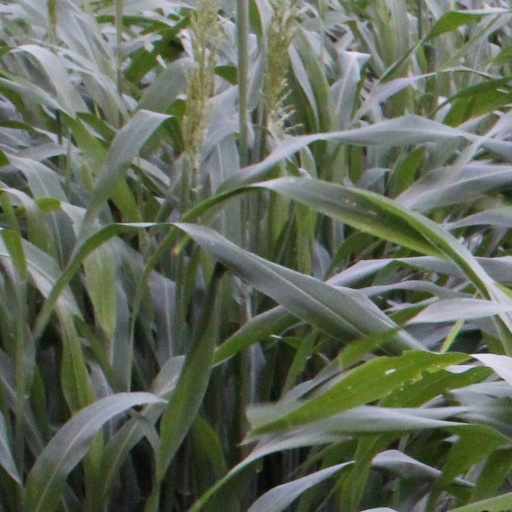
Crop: sorghum